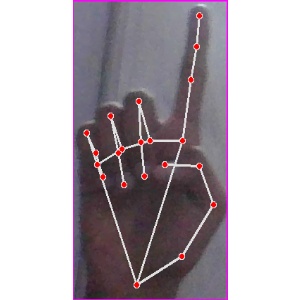
अक्षर: क